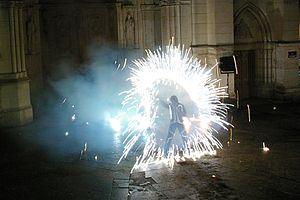
Utilisation d'un bâton-artifice par la compagnie Cessez L'Feu dans le cadre de son spectacle ""Pyrotronic""
La jonglerie, souvent appelée jonglage ou encore jongle, est un exercice d'adresse qui consiste dans son sens le plus strict à lancer, rattraper et relancer de manière continue des objets en l’air. Elle peut être un jeu, un sport, un art ou encore un rite religieux. L’acception que l’on donne au mot peut varier selon les pays ou les pratiquants, prenant en compte la seule manipulation d’objets ou l’ensemble du spectacle que l’artiste donne. De ce fait on en donne souvent une définition plus large qui inclut toutes les manipulations d’objets demandant de l’entraînement. La part artistique de la jonglerie pouvant être importante, l’expression corporelle et le côté théâtral comptent souvent autant que la performance pure.